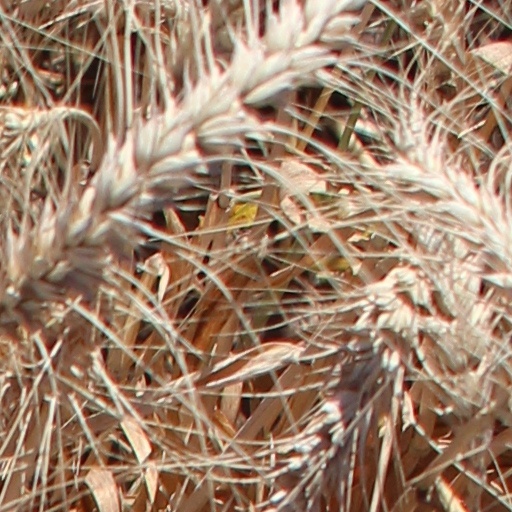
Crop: wheat